Korean Armistice Agreement

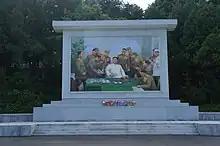
Mosaic depicting Kim Il-sung and KPA generals during Korean War

By mid-December 1950, the United States was discussing terms for an agreement to end the Korean War. The desired agreement would end the fighting, provide assurances against its resumption, and protect the future security of UNC forces. The United States asked for a military armistice commission of mixed membership that would supervise all agreements. Both sides would need to agree to "cease the introduction into Korea of any reinforcing air, ground or naval units or personnel... and to refrain from increasing the level of war equipment and material existing in Korea." The U.S. wished to create a demilitarized zone that would be roughly wide. The proposed agreement would also address the issue of prisoners of war which the U.S. believed should be exchanged on a one-for-one basis.